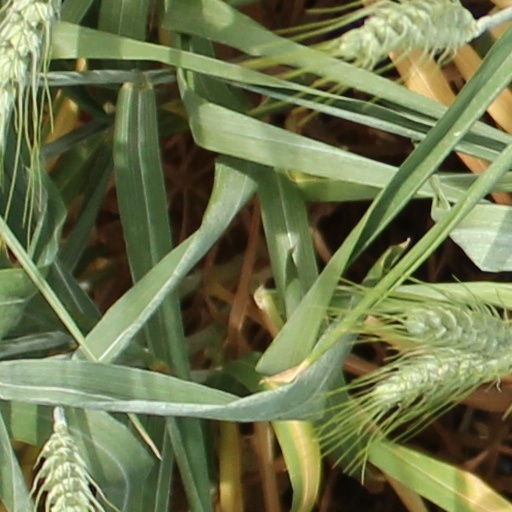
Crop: wheat